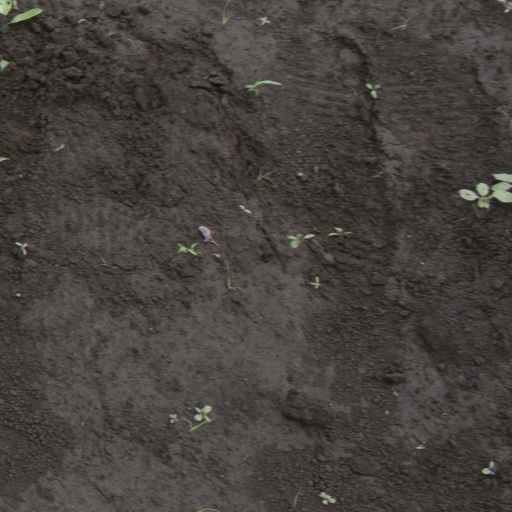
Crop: soybean